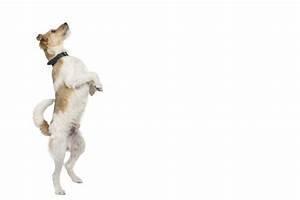
dog